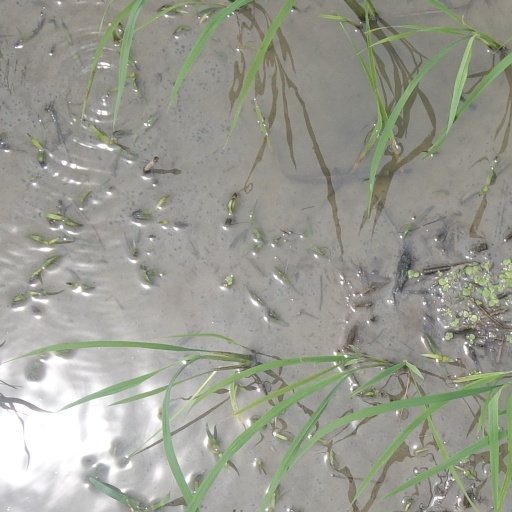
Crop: rice